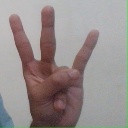
अक्षर: क्ष